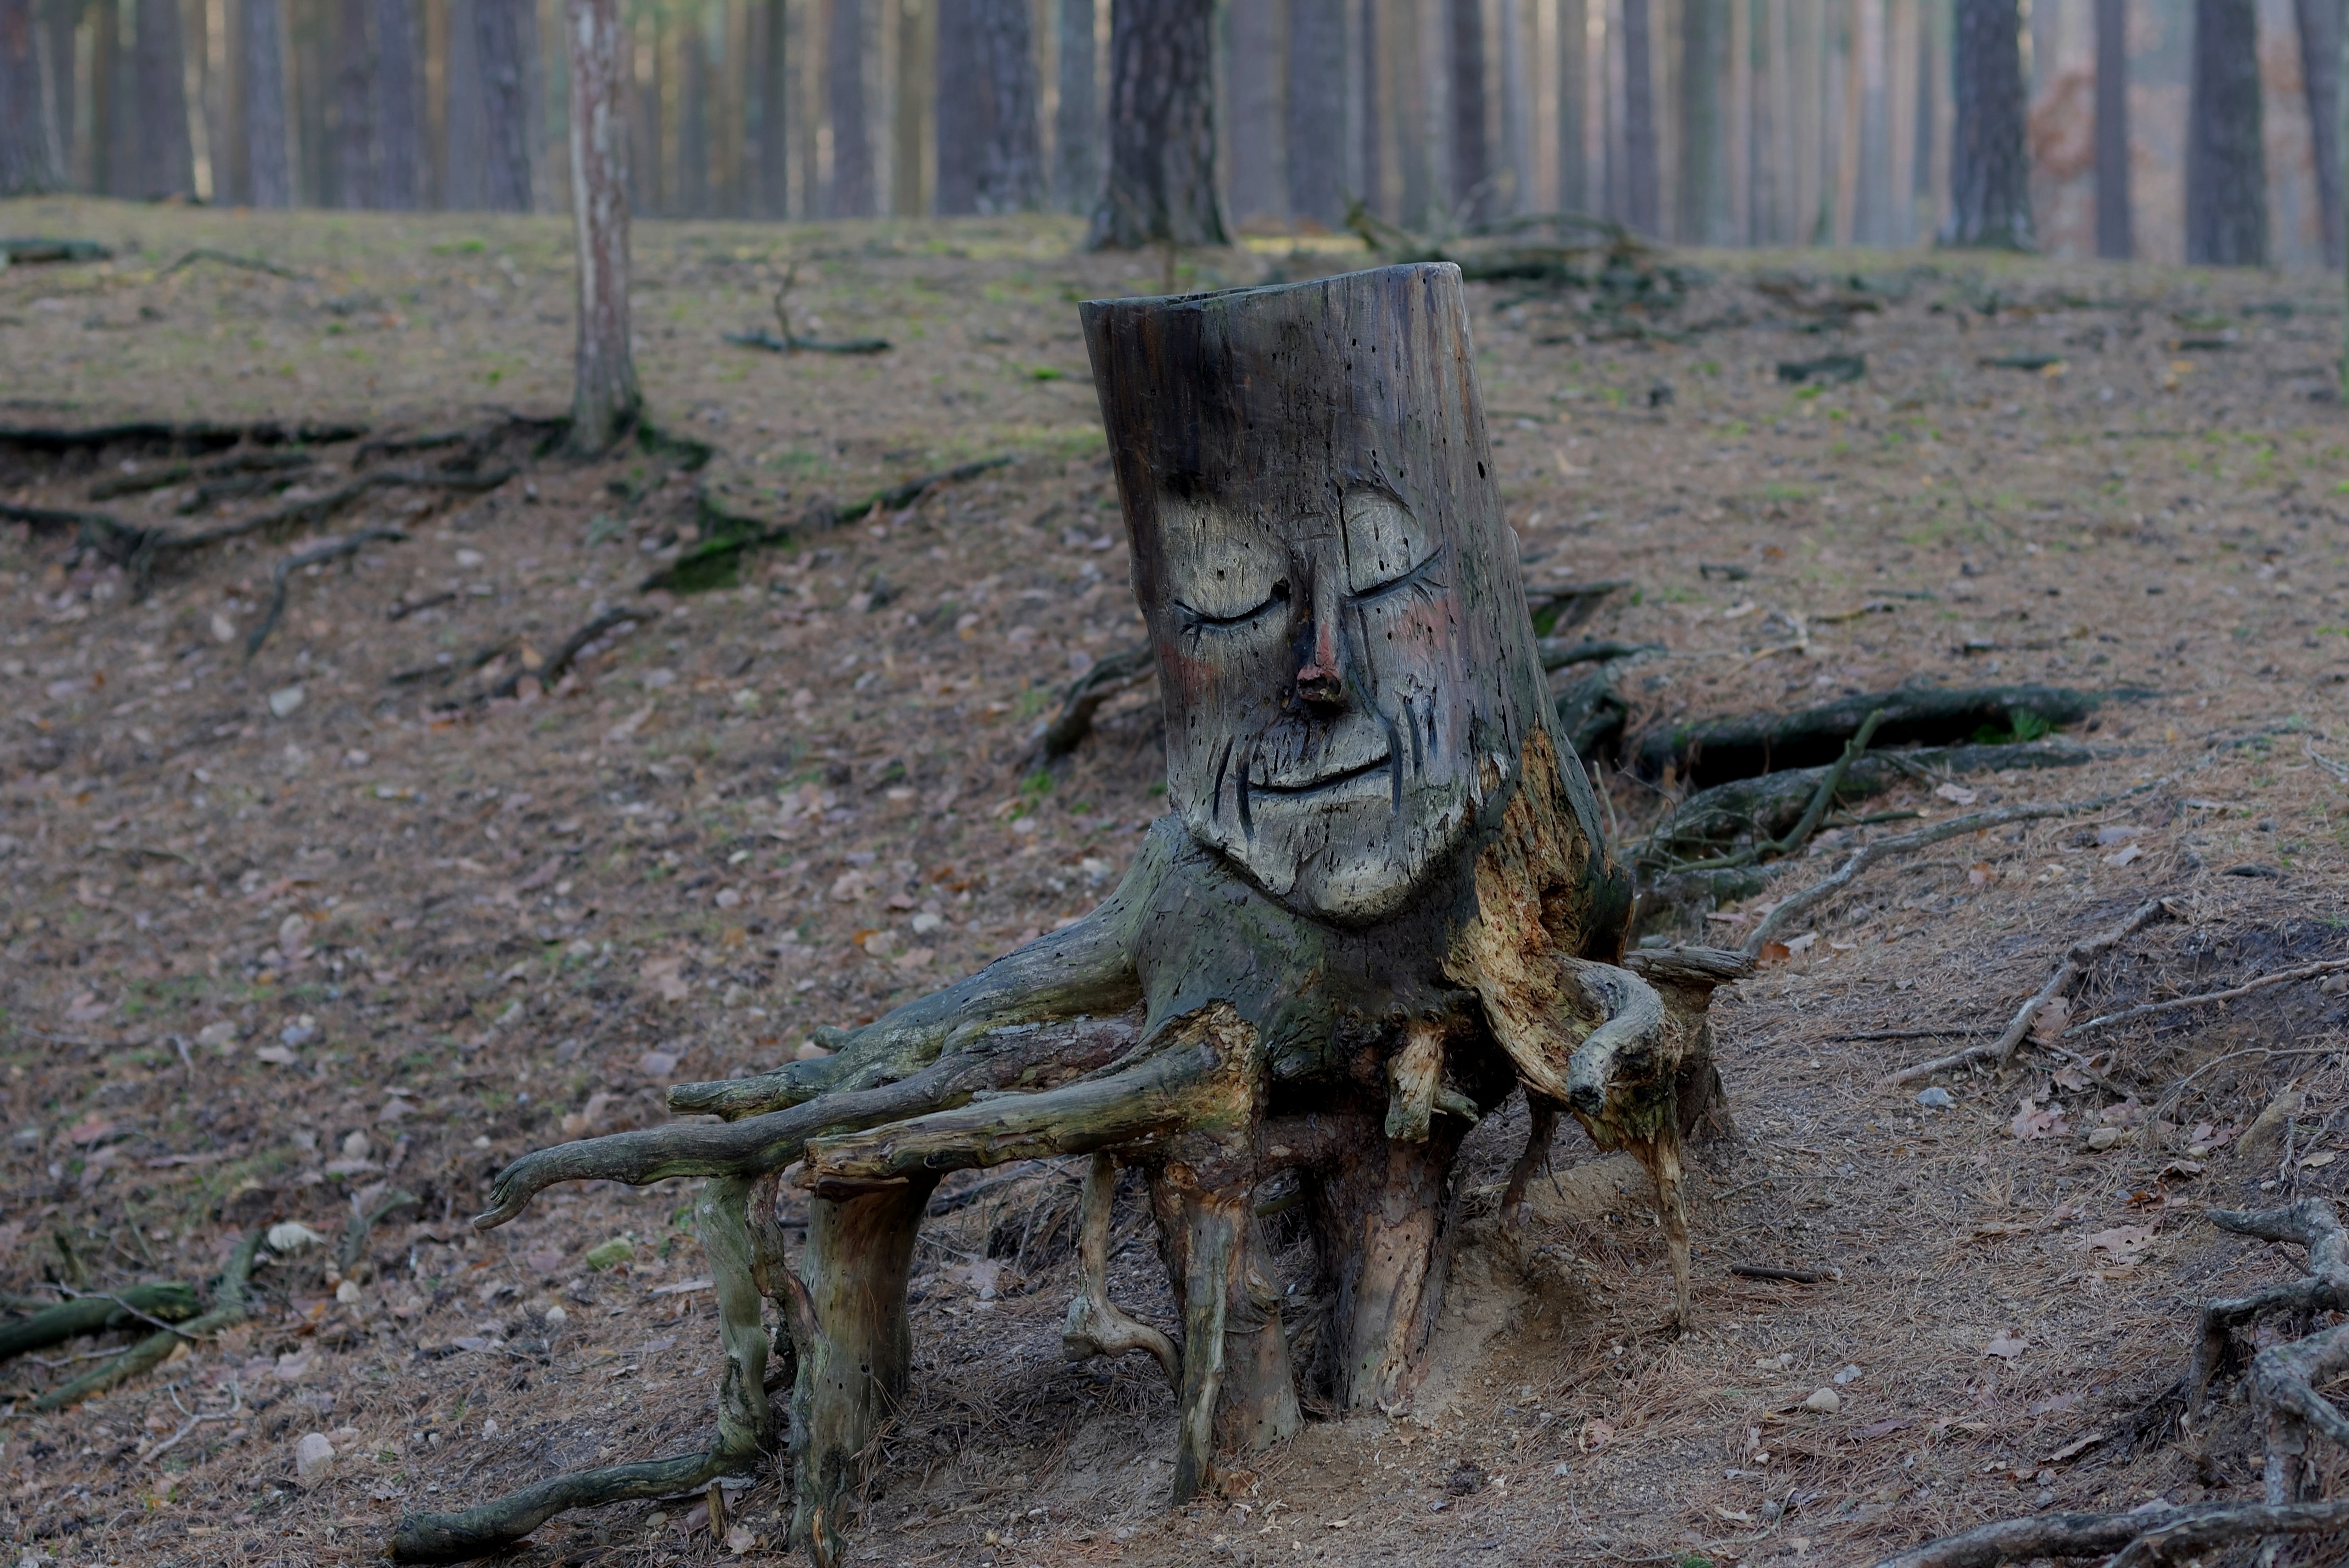
nature, forest, wood, statue, mud, root, sculpture, art, carving, wood carving